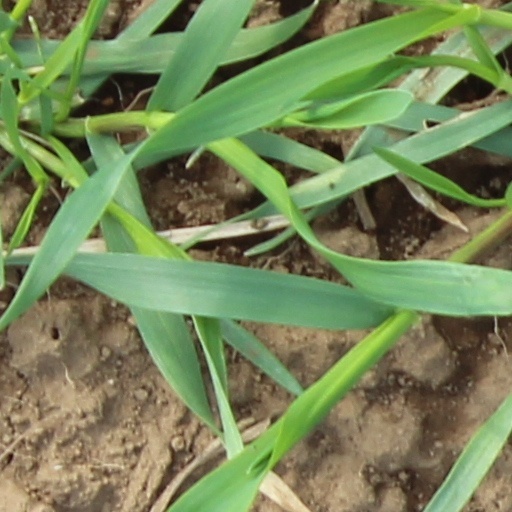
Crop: wheat